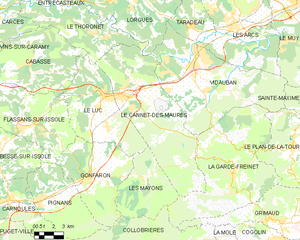
Carte des communes françaises Le Cannet-des-Maures